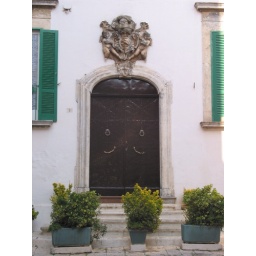
The door would signify the status of a person. The fancier the door, the higher up in status a person would be.